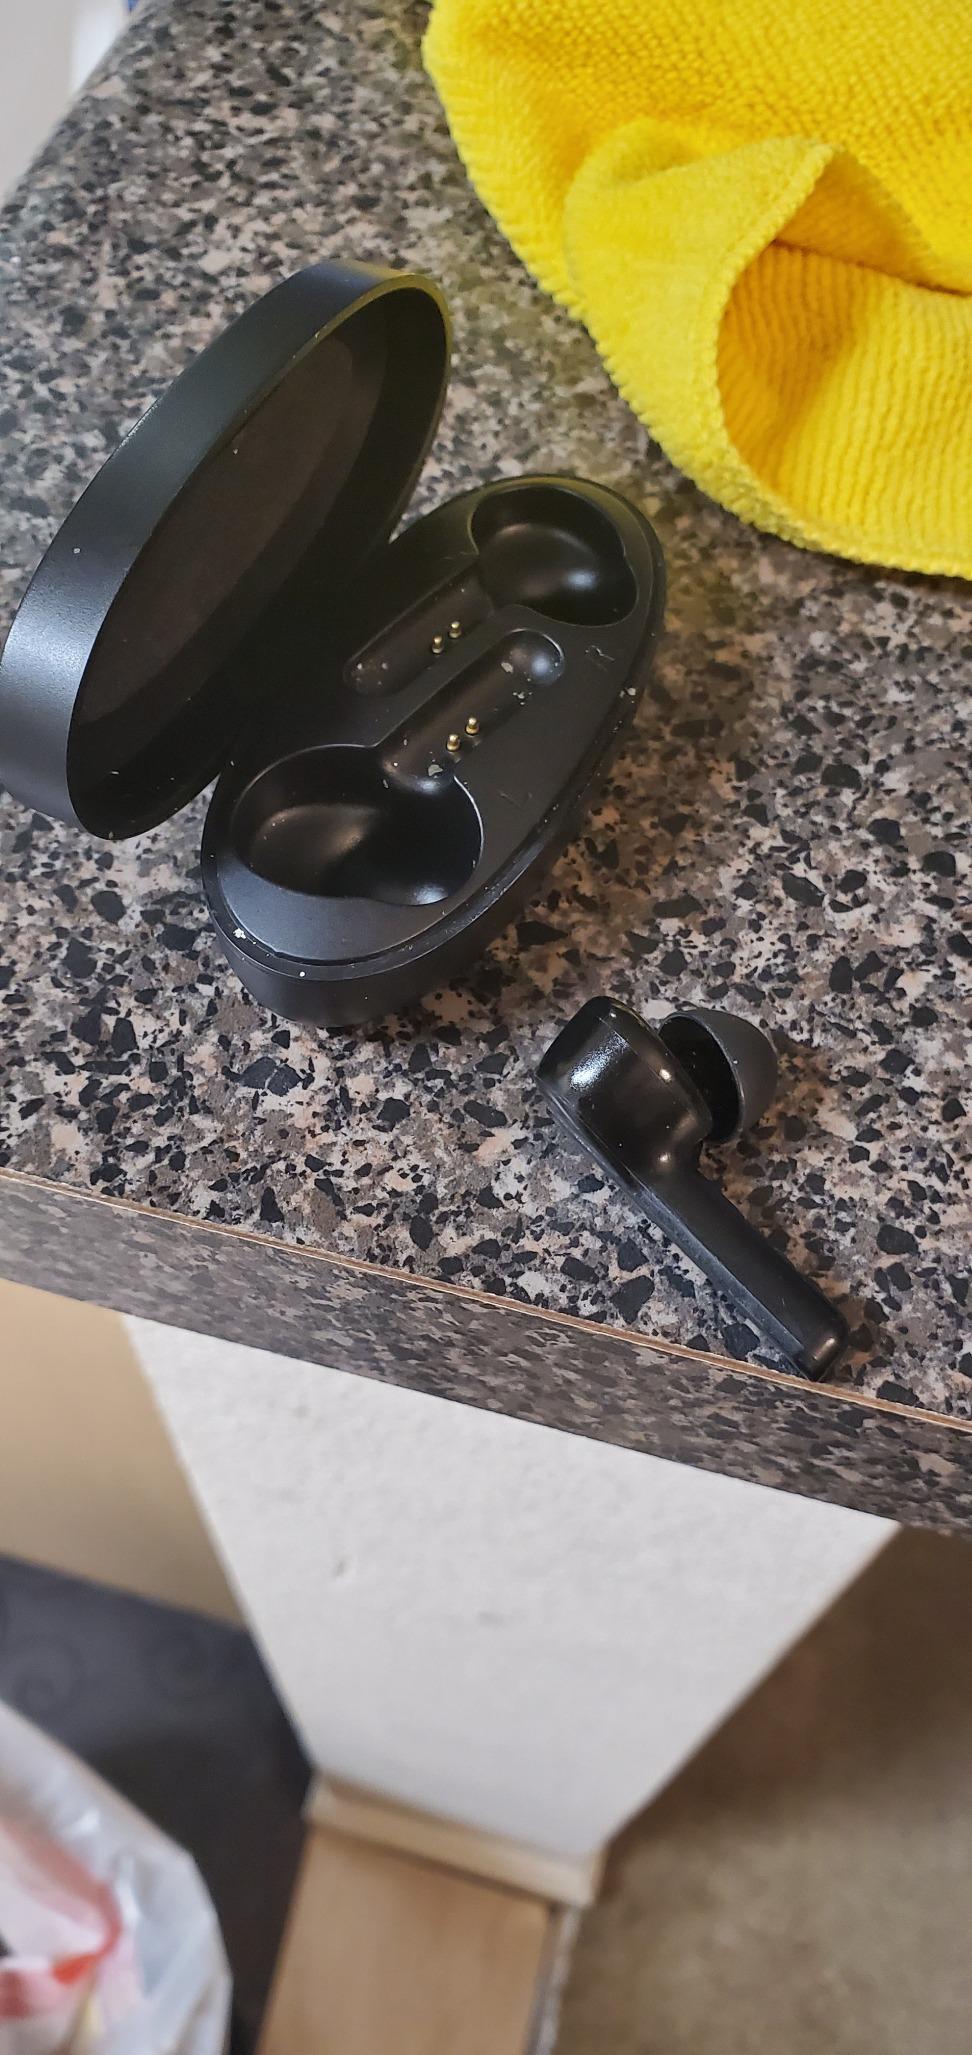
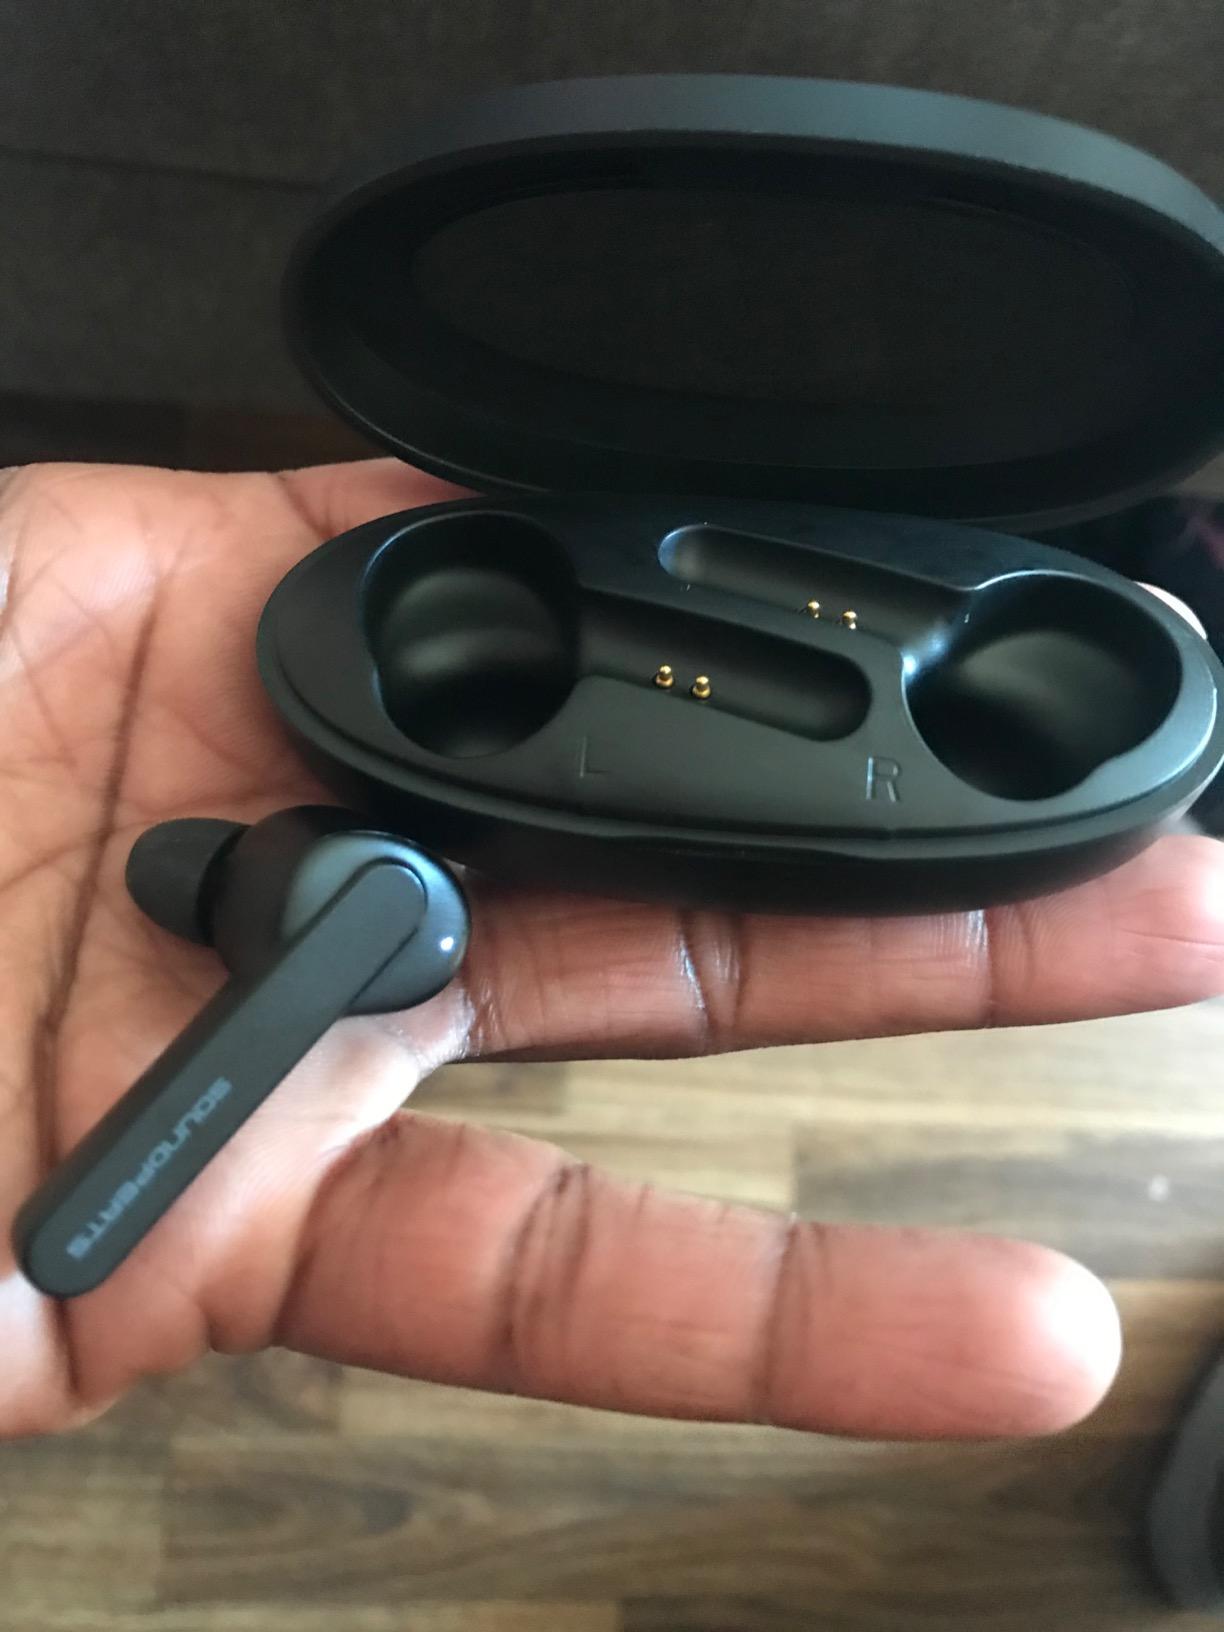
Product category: earbuds
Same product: yes